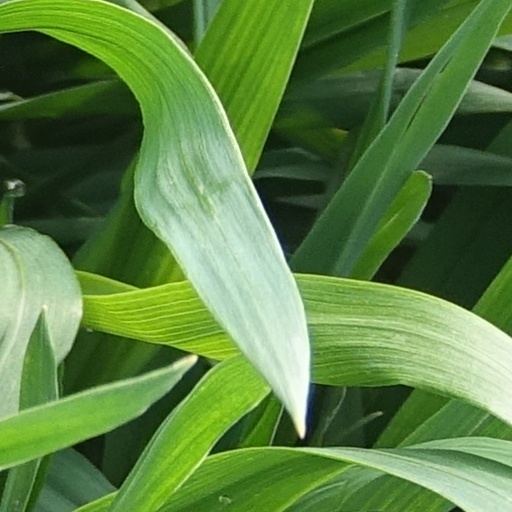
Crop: wheat